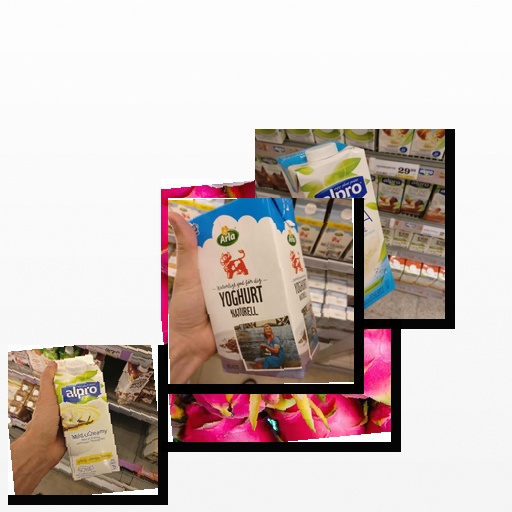
Food items: natural_yogurt, vanilla_soyghurt, dragon_fruit, soy_milk